Ensdorf Abbey

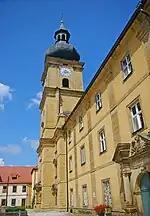
St. James's Church, Ensdorf Abbey

Ensdorf Abbey was a Benedictine monastery located at Ensdorf in Bavaria, Germany. Dedicated to Saint James, the monastery was founded in 1121 by Pfalzgraf Otto of Wittelsbach. It was dissolved in 1556 but restored in 1669, only to be dissolved again in 1802 in the secularisation of the period.